Shanghai Xianzhi

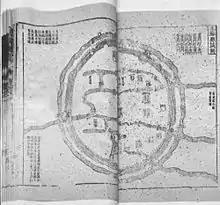
Map of the Old City of Shanghai in the Shanghai Xianzhi (上海县志).

The Shanghai Xianzhi or "Shanghai Gazetteer" is an ancient gazetteer for the city of Shanghai. It is one of the numerous "xianzhi" ("county gazetteers") that were produced in China in ancient times.